Maya Angelou

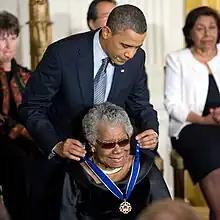
U.S. president Barack Obama presenting Angelou with the Presidential Medal of Freedom, 2011

When "I Know Why the Caged Bird Sings" was published in 1969, Angelou was hailed as a new kind of memoirist, one of the first African American women who were able to publicly discuss their personal lives. According to scholar Hilton Als, up to that point, Black female writers were marginalized to the point that they were unable to present themselves as central characters in the literature they wrote. Linguist John McWhorter agreed, seeing Angelou's works, which he called "tracts", as "apologetic writing". He placed Angelou in the tradition of African American literature as a defense of Black culture, which he called "a literary manifestation of the imperative that reigned in the black scholarship of the period". Writer Julian Mayfield, who called "Caged Bird" "a work of art that eludes description", argued that Angelou's autobiographies set a precedent for not only other Black women writers, but also African American autobiography as a whole. Als said that "Caged Bird" marked one of the first times that a Black autobiographer could, as he put it, "write about blackness from the inside, without apology or defense". Through the writing of her autobiography, Angelou became recognized and highly respected as a spokesperson for Blacks and women. It made her "without a doubt, ... America's most visible black woman autobiographer", and "a major autobiographical voice of the time". As writer Gary Younge said, "Probably more than almost any other writer alive, Angelou's life literally is her work."